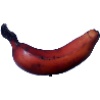
Label: Banana Red 1